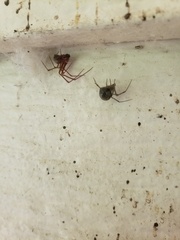
Species: Parasteatoda_tepidariorum